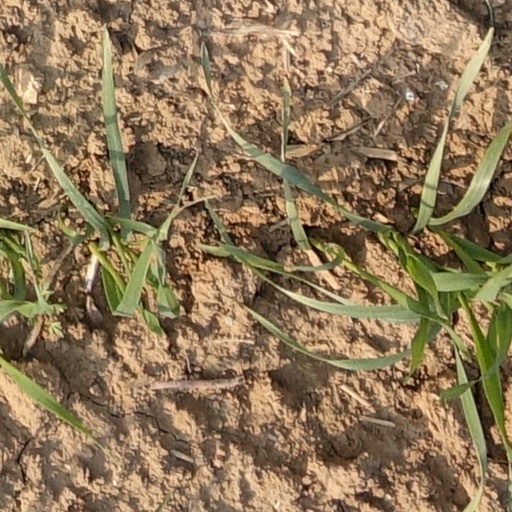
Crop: wheat